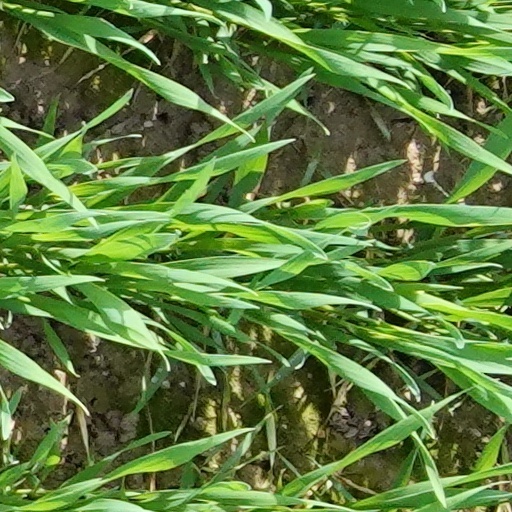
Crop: wheat